Half-mast

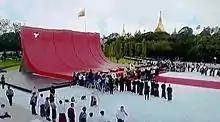
The Mausoleum (There are 7 tombs out of 9 tombs who are victims of the assassination inside it)

The flag of India is flown at half-mast for the death of a president, vice-president, or prime minister, all over India. For the speaker of the Lok Sabha and the chief justice of the Supreme Court of India, it is flown in Delhi and for a Union Cabinet minister it is flown in Delhi and the state capitals, from where the official came. For a minister of state, it is flown only in Delhi. For a governor, lieutenant governor, or chief minister of a state or union territory, it is flown in the concerned state.